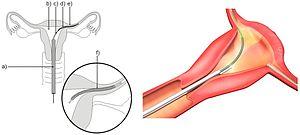
Essure est une méthode de contraception définitive pour les femmes, développée par la société Conceptus Inc, commercialisée sous cette marque par la firme Bayer, commercialisé entre 2002 et 2018. Il s'agit d'une méthode de stérilisation tubaire par voie hystéroscopique.